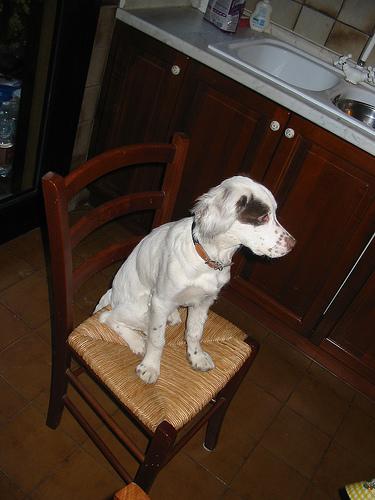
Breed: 203-n000022-English_setter